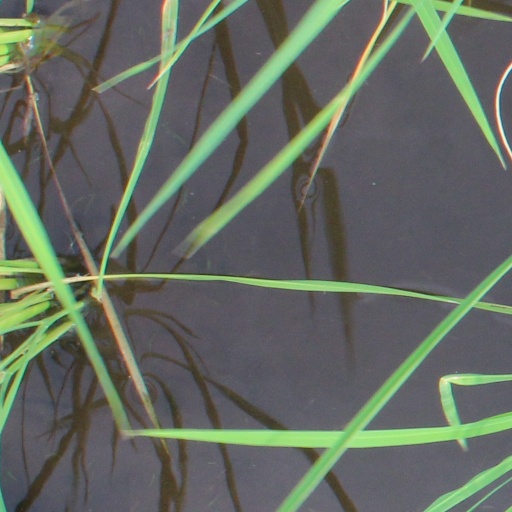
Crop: rice